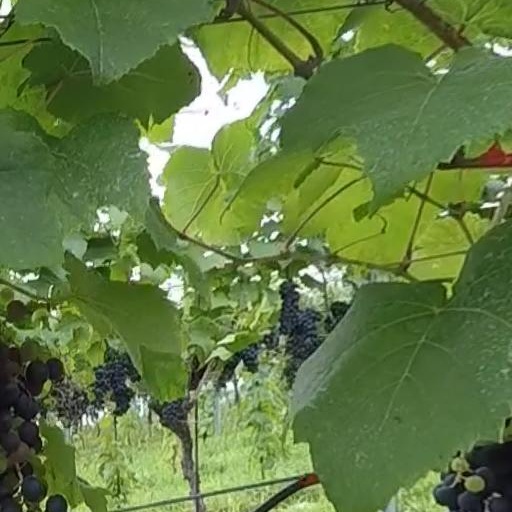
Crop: grape